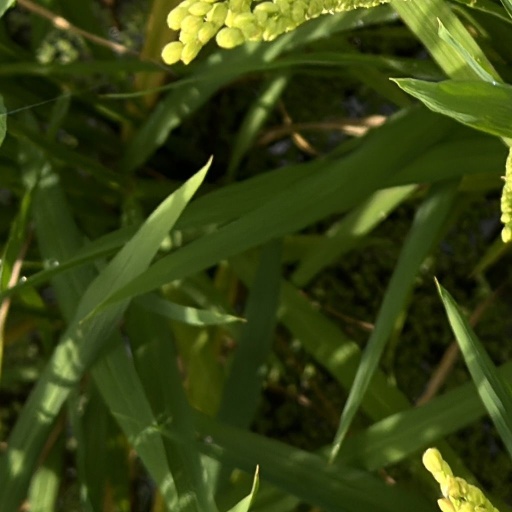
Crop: rice